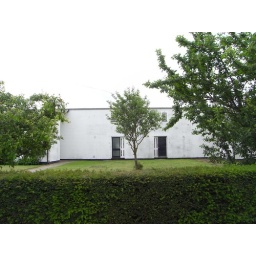
shelter linking walls to houses on 'the hamlet' Rothschild estate at Rushbrook by John Weeks